3 May Constitution Day

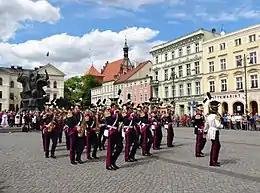
3 May parade in Bydgoszcz, Poland, 2014

The Constitution of 3 May 1791 is considered one of the most important achievements in the history of Poland, despite being in effect for only a year, until the Russo-Polish War of 1792. Historian Norman Davies calls it "the first constitution of its type in Europe"; other scholars also refer to it as the world's second oldest constitution.